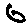
Label: 6